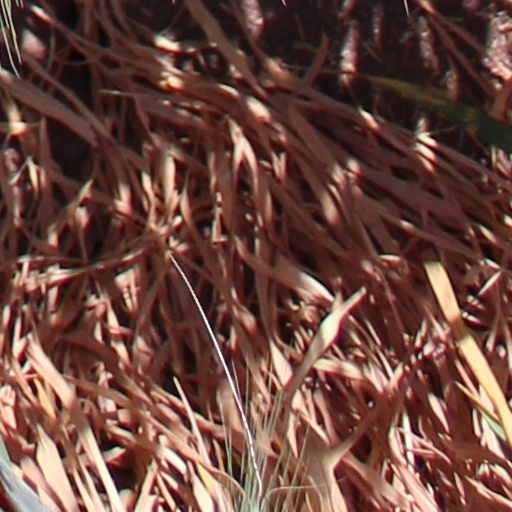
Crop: wheat